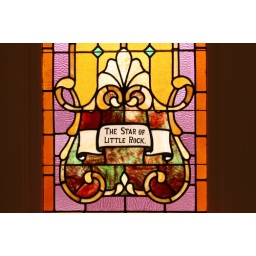
Stained glass in the old church